Horabagrus

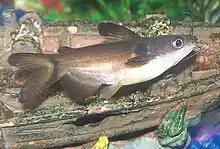
A juvenile "Horabagrus" catfish in an aquarium

"H. brachysoma" is a common fish in the aquarium trade. "H. nigricollaris" is more seldom seen because it is not commercially farmed like "H. brachysoma" . Nevertheless, the care for these two species is similar. These fish are adaptable and are not picky about water conditions; also, they are hardy and easy to feed. However, these fish are light-shy and require plants or decorations to hide underneath for darkness; these fish are relatively secretive during the day.